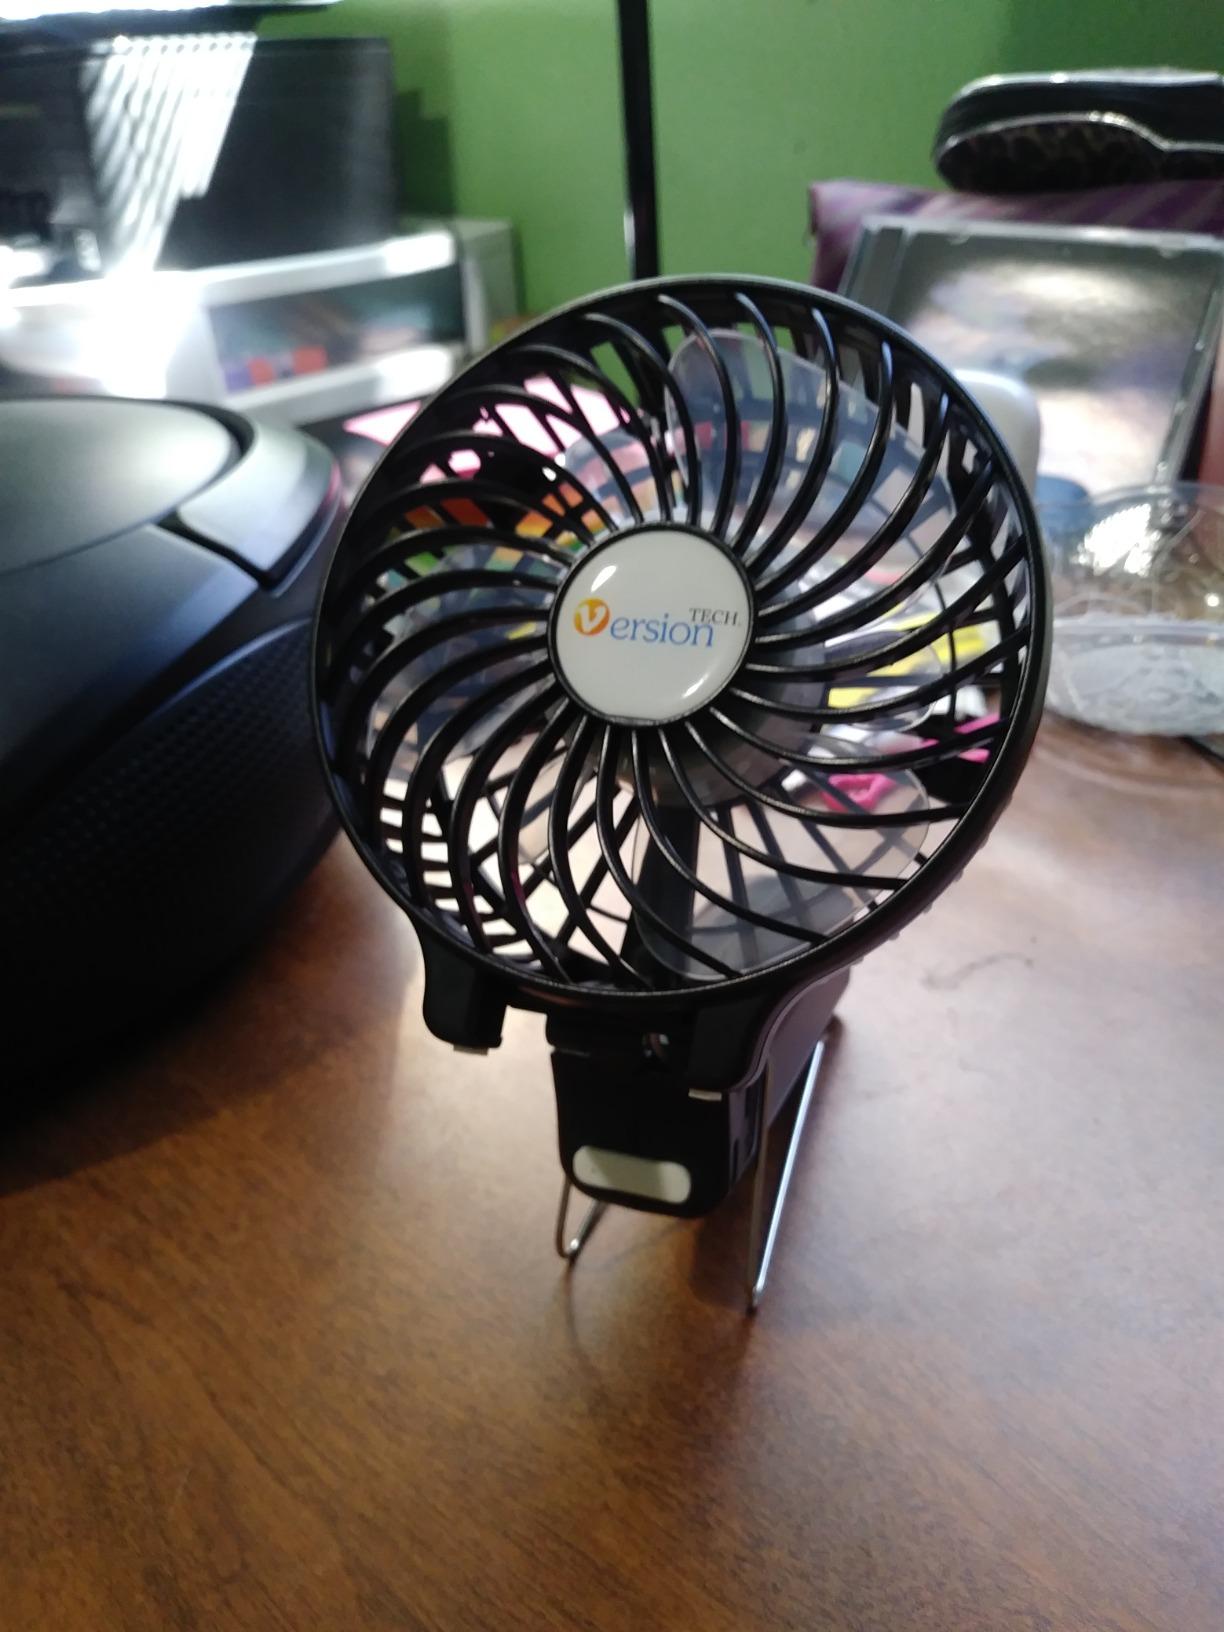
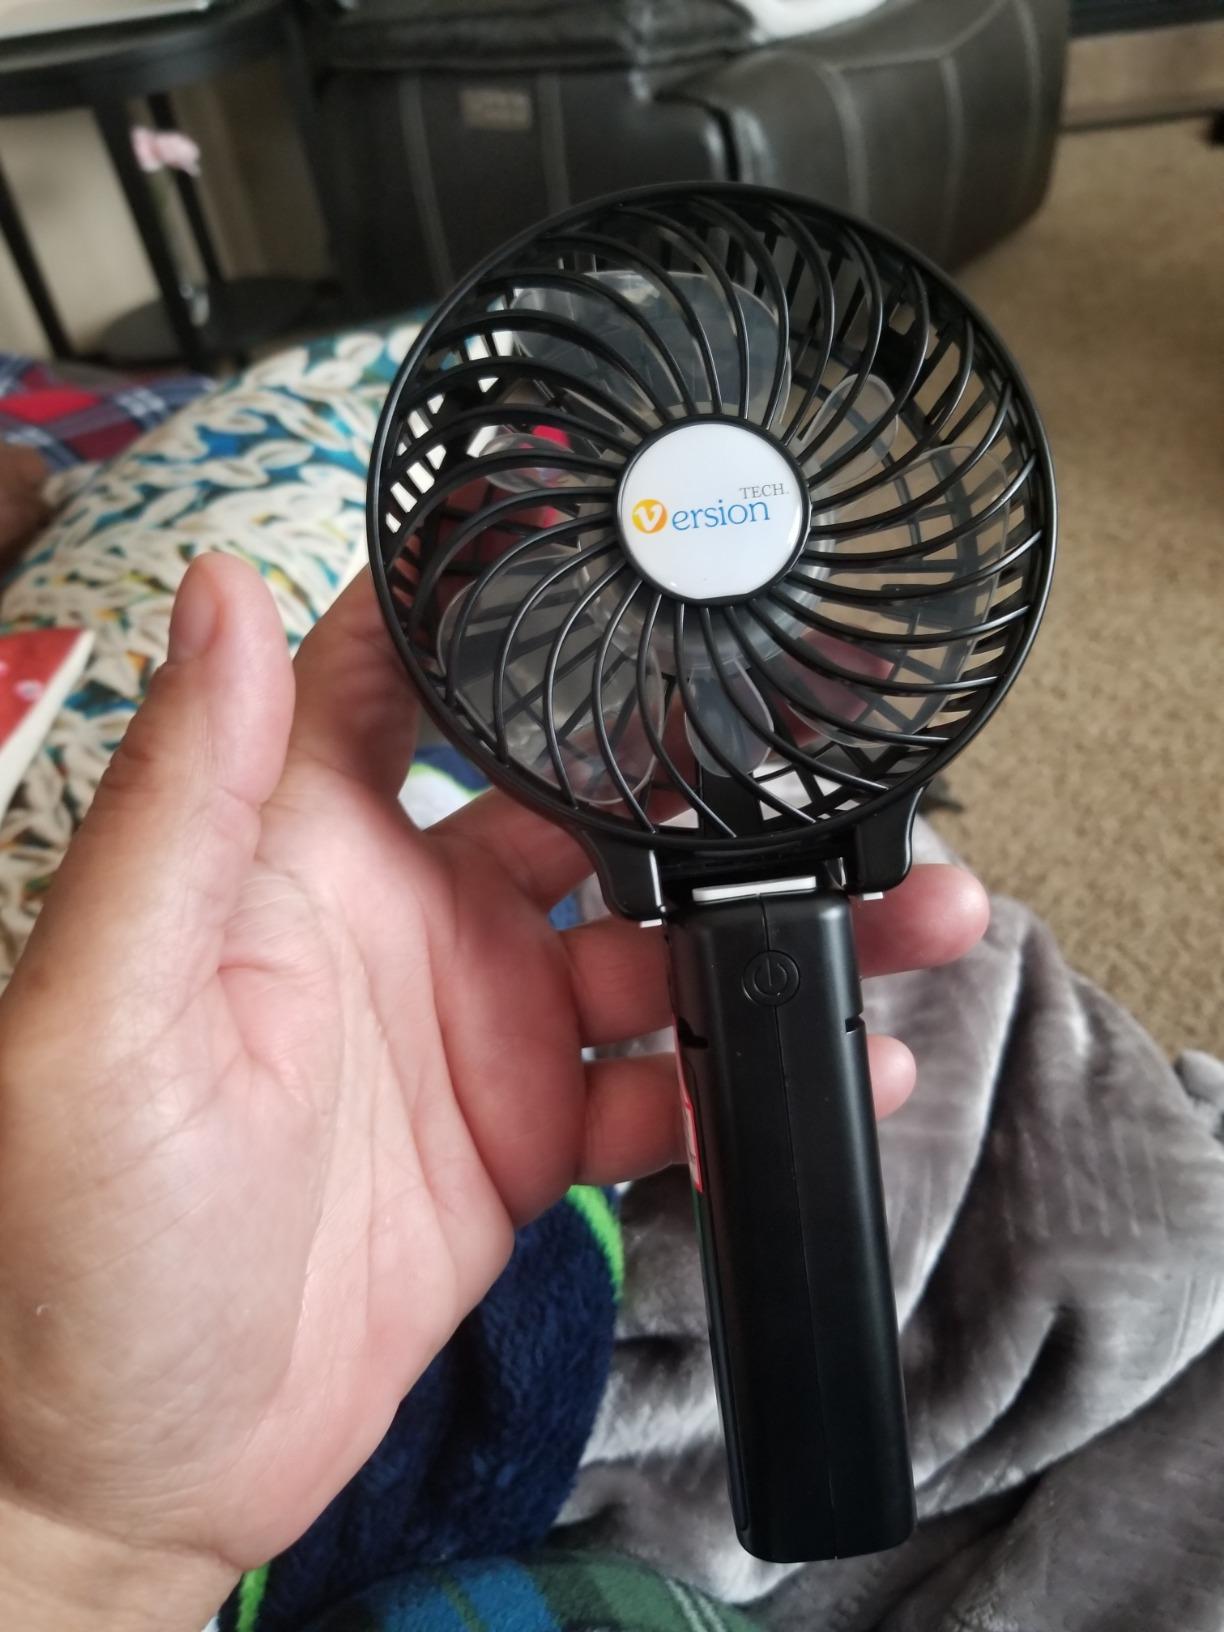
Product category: fan
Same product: yes